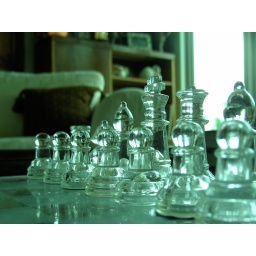
Here we see the clear pieces prepping for another match in the game of chess on a playing field for kings.